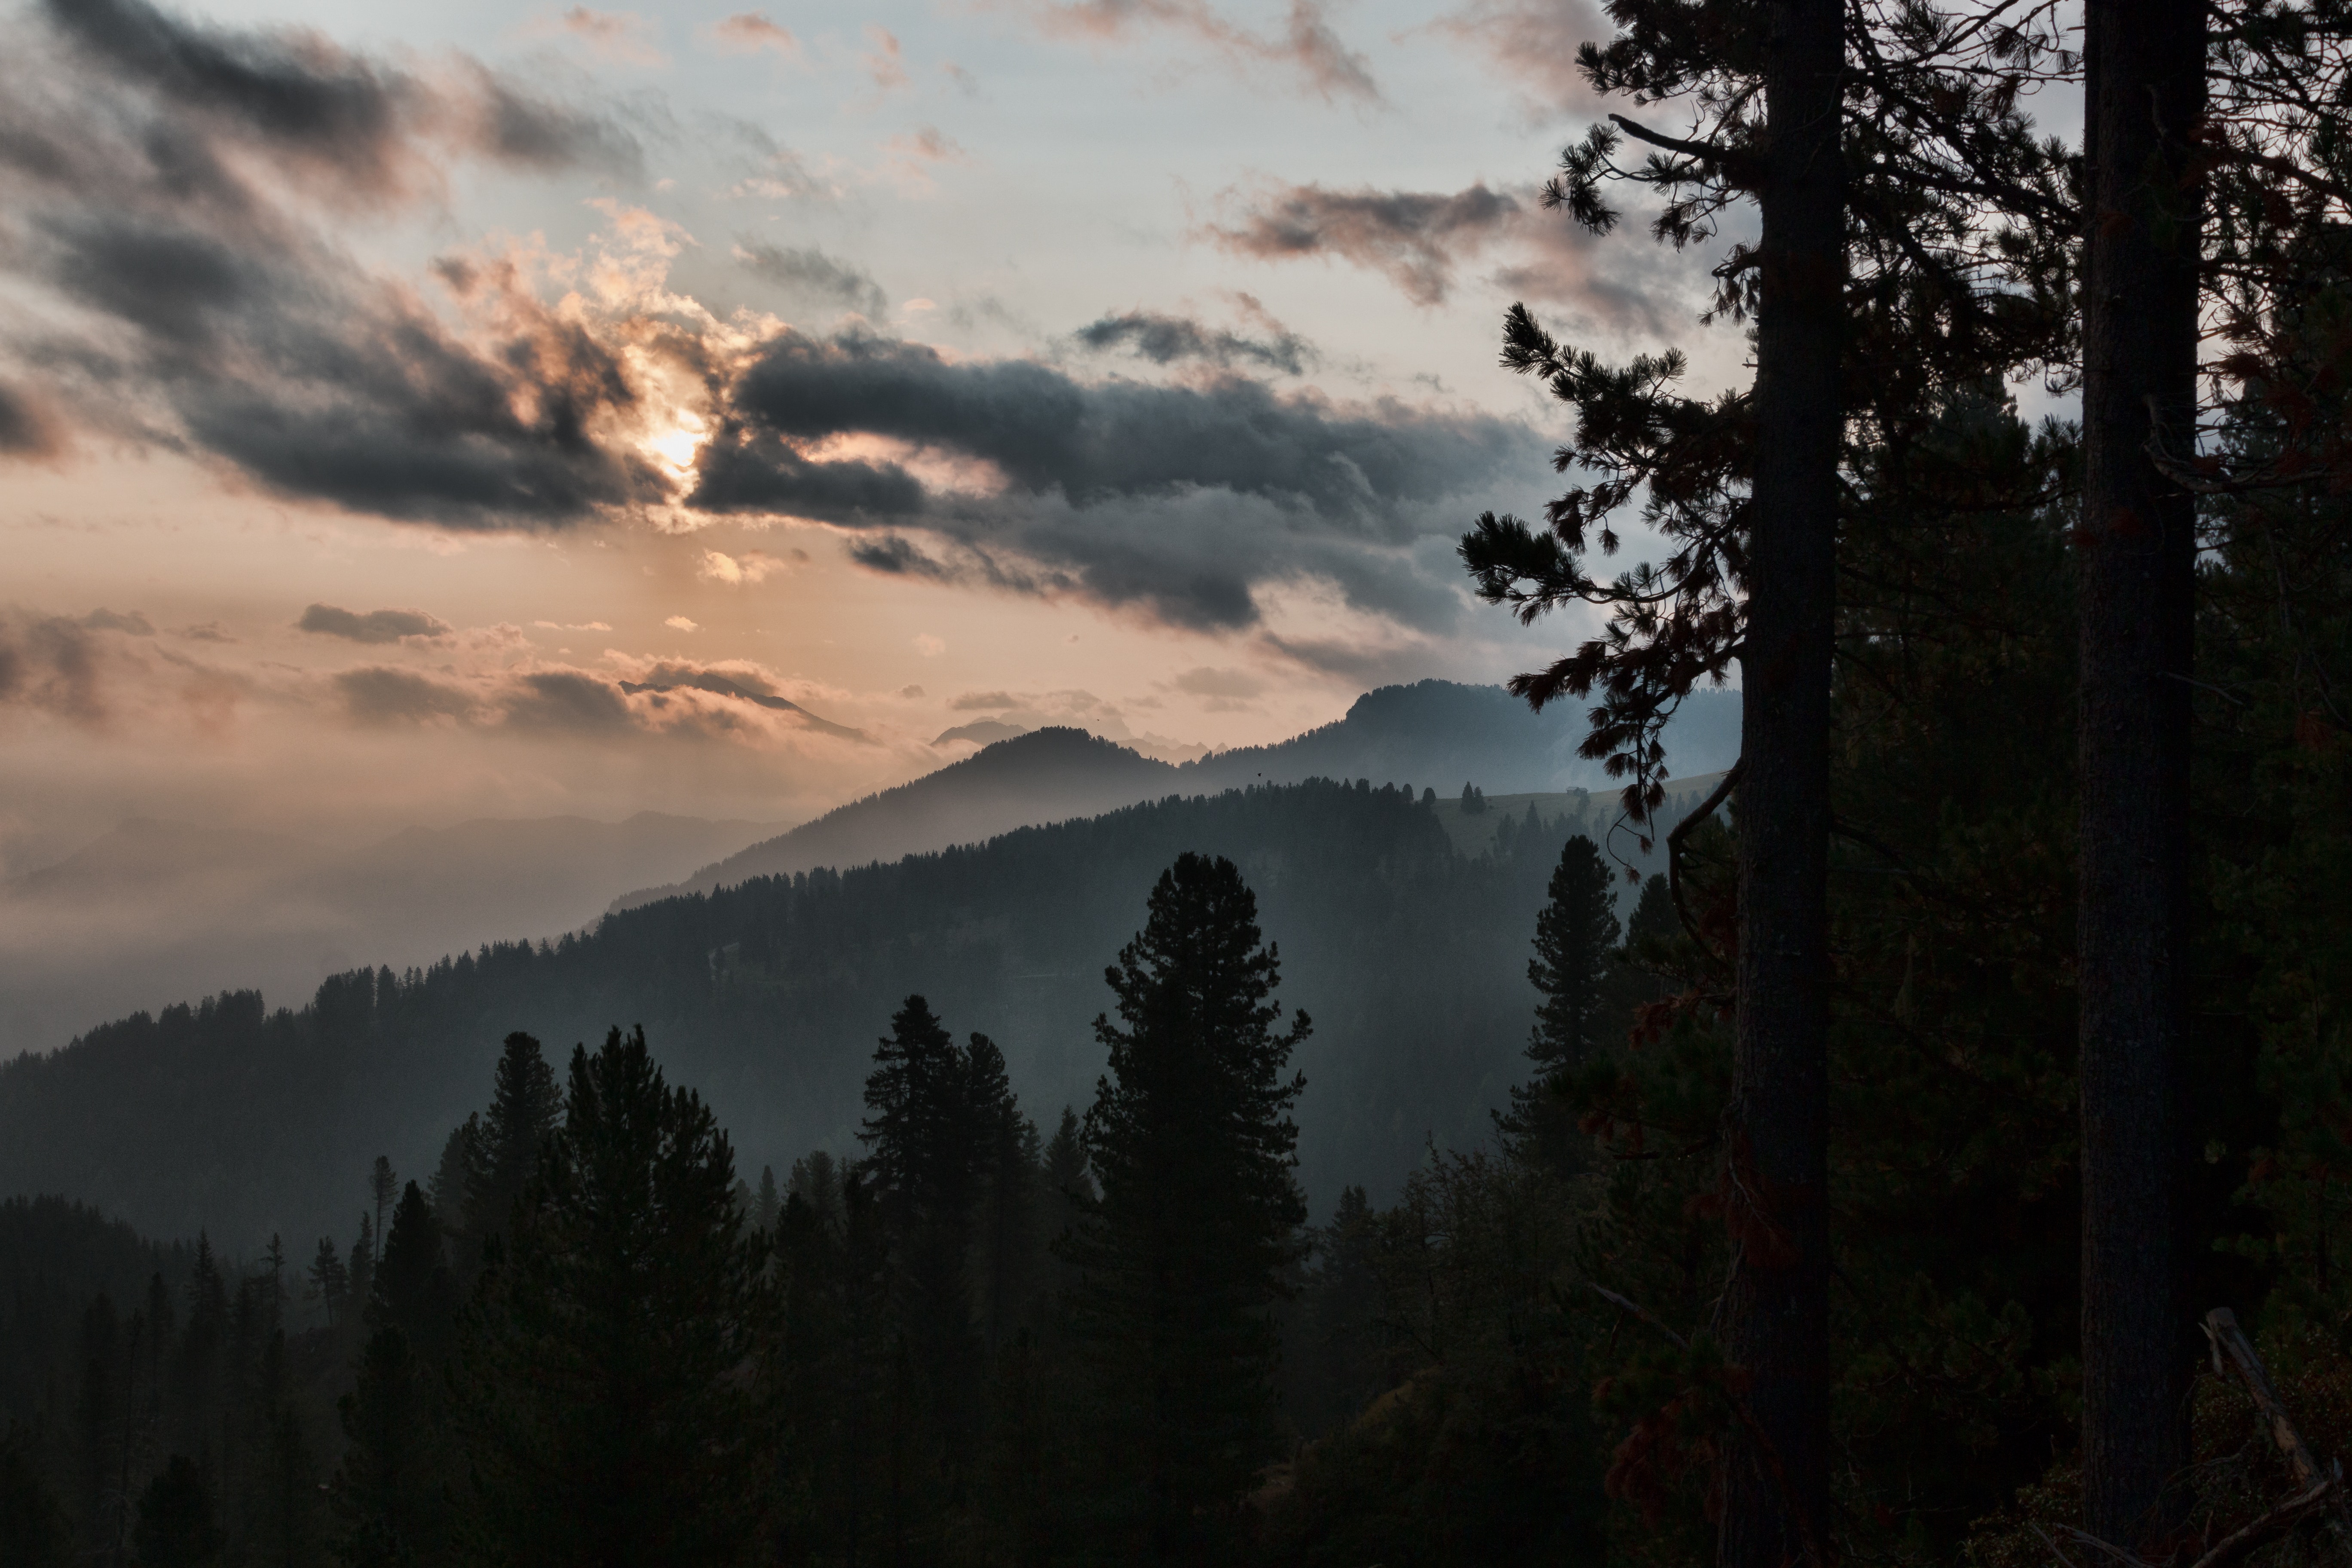
sky, nature, atmospheric phenomenon, tree, cloud, wilderness, morning, natural landscape, mountain, forest, atmosphere, mist, biome, mountain range, evening, sunrise, woody plant, landscape, tropical and subtropical coniferous forests, fog, sunlight, alps, national park, sunset, dawn, plant, dusk, spruce fir forest, temperate coniferous forest, hill station, hill, pine family, pine, meteorological phenomenon